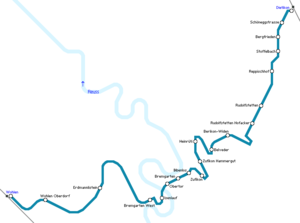
Le BDWM Transport est une entreprise ferroviaire suisse née de la fusion en 2000 du Bremgarten-Dietikon et du Wohlen-Meisterschwanden.